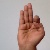
The image shows a hand gesture representing the letter 'F' in Indian Sign Language.